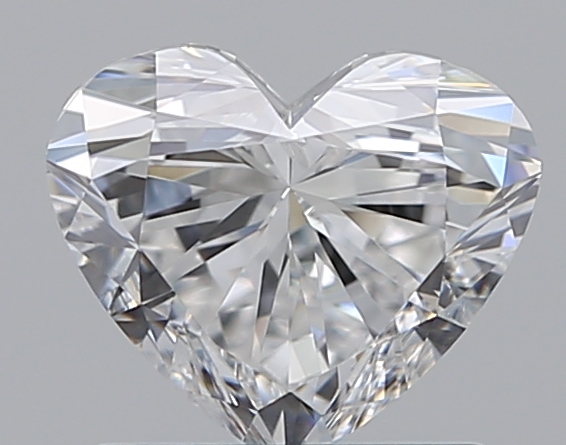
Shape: heart
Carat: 0.9
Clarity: SI1
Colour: E
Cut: EX
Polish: EX
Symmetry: EX
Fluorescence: N
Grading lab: GIA
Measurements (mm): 5.86 x 6.95 x 3.94